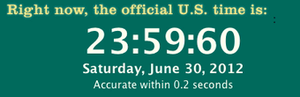
Une seconde intercalaire, également appelée seconde additionnelle ou saut de seconde, est un procédé occasionnellement employé pour ajuster le temps universel coordonné, plus connu sous son abréviation UTC.